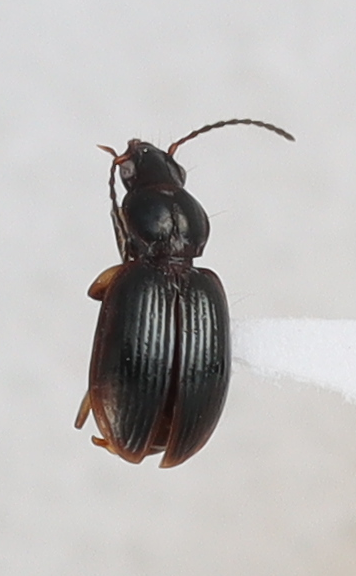
Scientific name: Mecyclothorax konanus
Plot: 6
Trap: S
Collected: 20220518